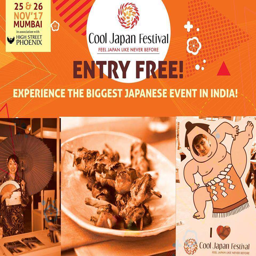
festival returns to bring the best of culture , food & entertainment